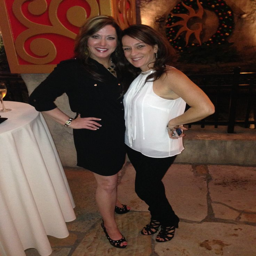
celebrity and myself at the event !